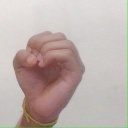
अक्षर: ऊ